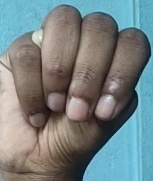
ASL sign: M